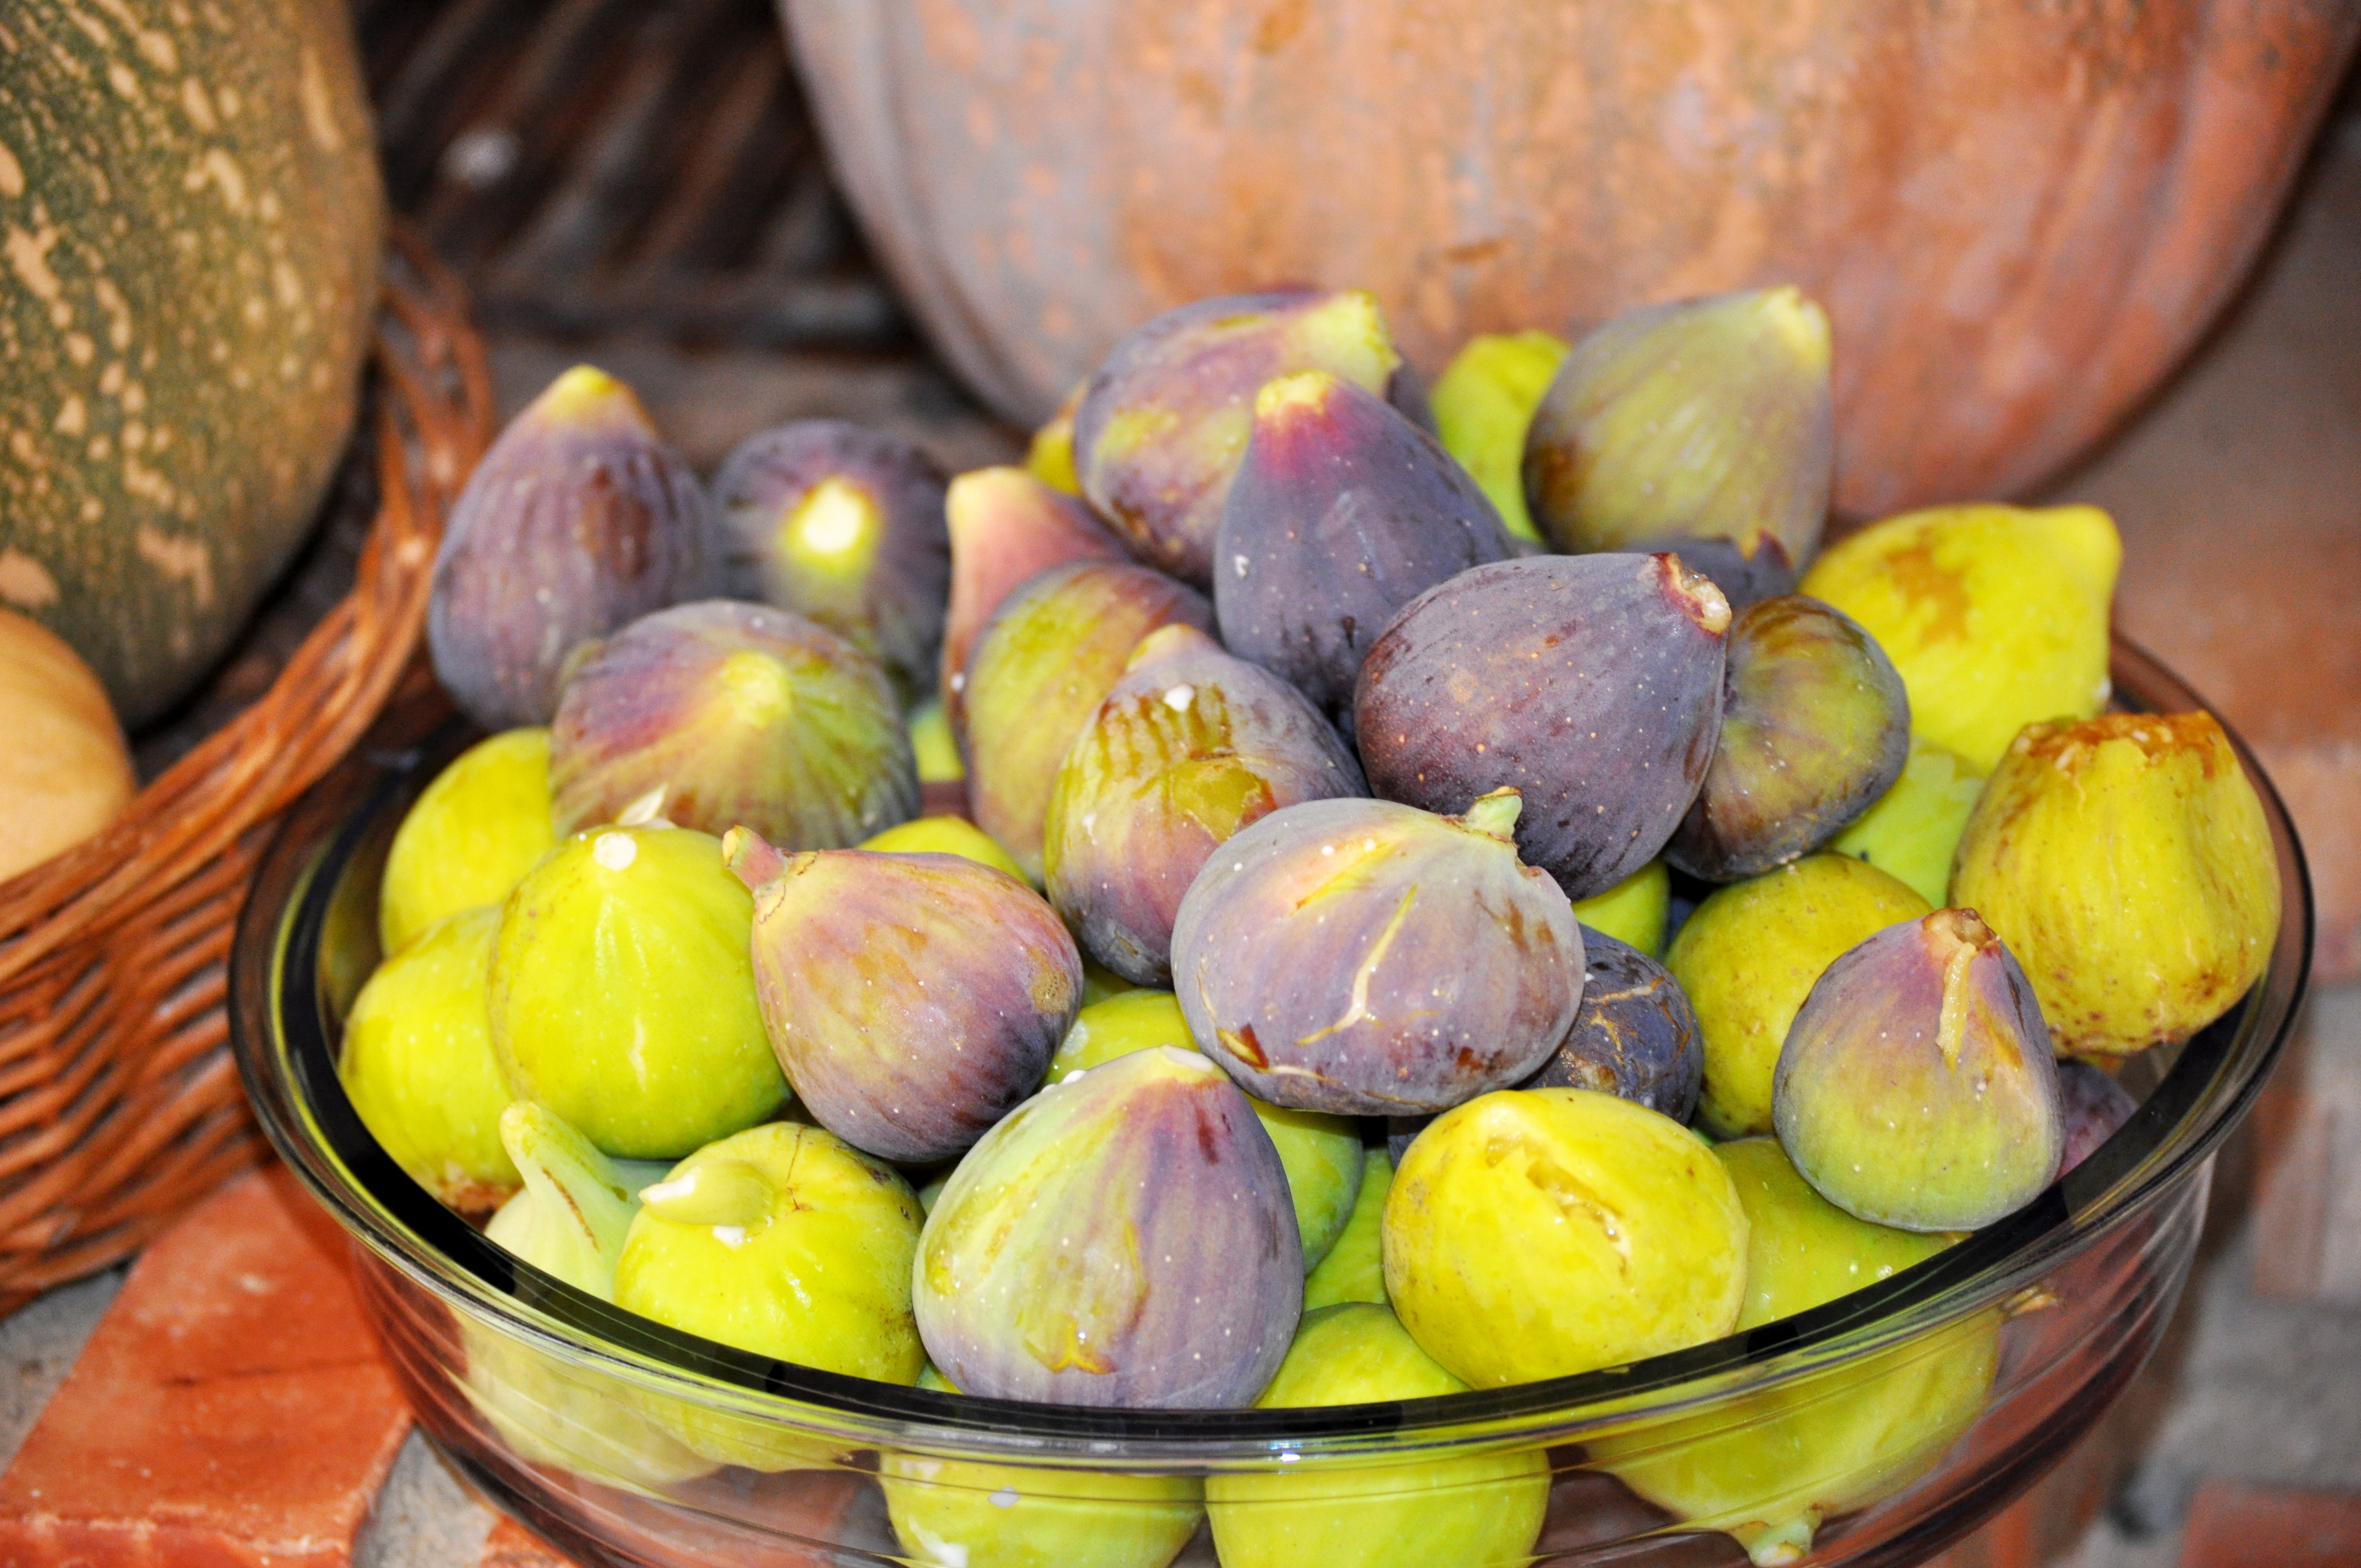
plant, fruit, flower, food, harvest, produce, vegetable, autumn, coconut, figs, late summer, flowering plant, land plant